Jouybareh district

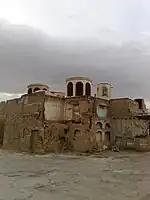
Amu Shoaya, the oldest Synagoge in Jouybareh district.

The Jouybareh district is the oldest district of Isfahan. The district originates in the early Achaemenid era and because of the immigration of the babylonian jews on the order of Cyrus the Great. This district was called "Dar ol-Johoud" (Residential area of jews) until the 12th century, but later it was known as "Jahanbareh" and "Jouybareh" and became one of the districts of Isfahan. In the Seljuq era, the district became the center of the city Isfahan. For that reason, there are very old historical structures like Sarban minaret and Chehel Dokhtaran minaret in this district.